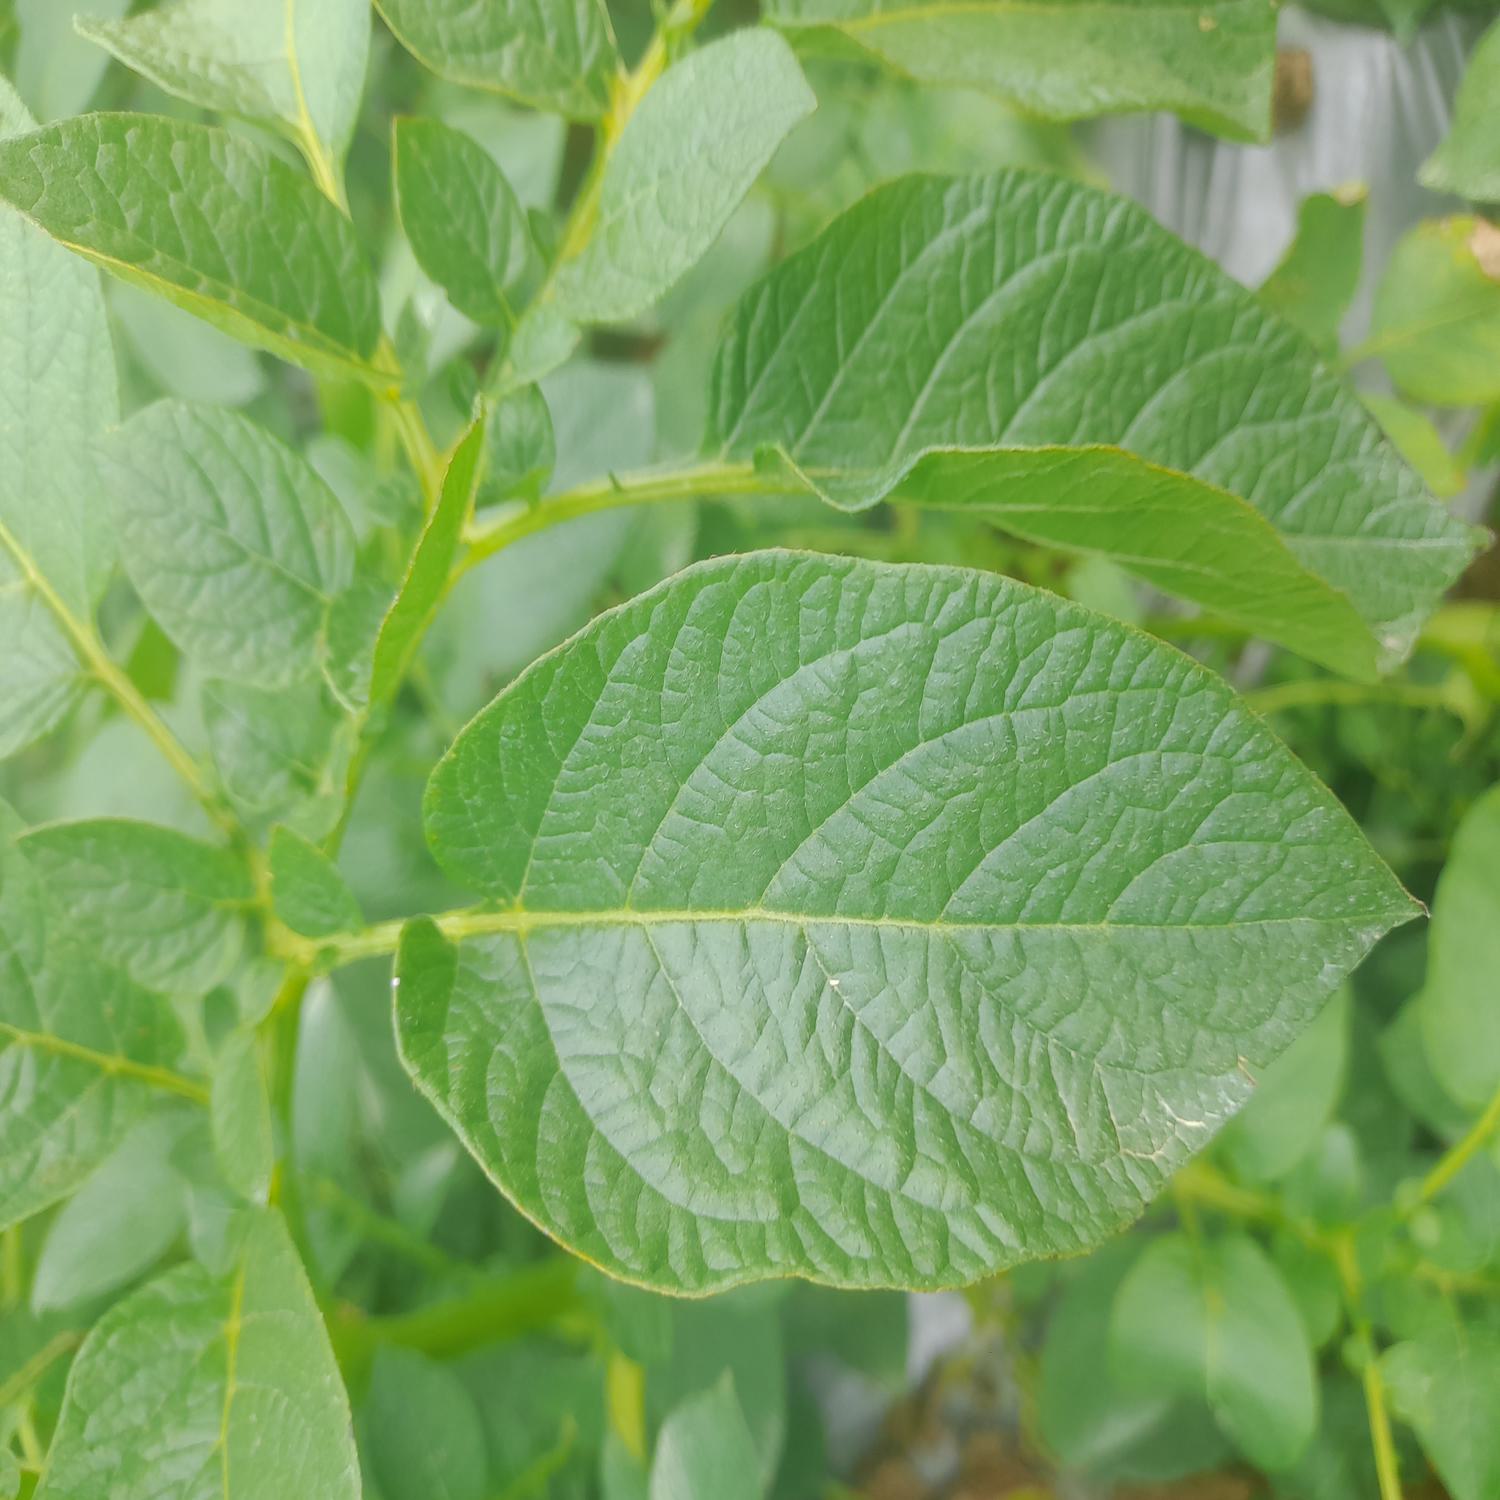
Etiqueta: Sana